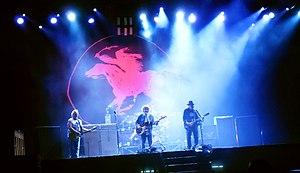
Neil Young avec Crazy Horse à Carhaix en 2013
Crazy Horse est un groupe de rock composé initialement de Danny Whitten, Ralph Molina et Billy Talbot. Danny Whitten meurt d'une overdose en 1972 et est remplacé par Frank Sampedro. Crazy Horse a accompagné Neil Young pendant 40 ans sur de nombreux albums et lors de plusieurs tournées à travers le monde, la dernière en cours en 2013.